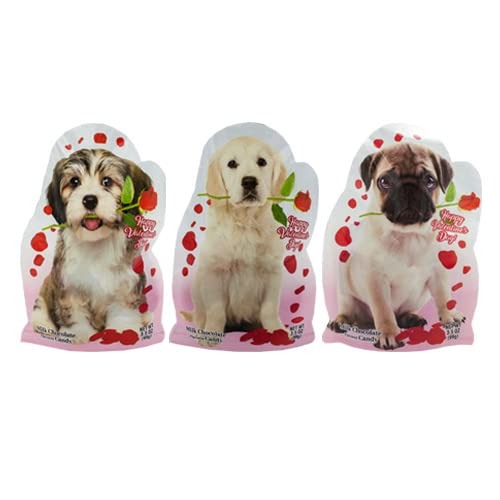
Item Name: R M Palmer, Valentines Day Milk Chocolate Heart Candy, Party Pal Bags, 3.5 Ounce
Product Description: Chocolate Candy
Value: 3.5
Unit: Ounce

Price: 2.95